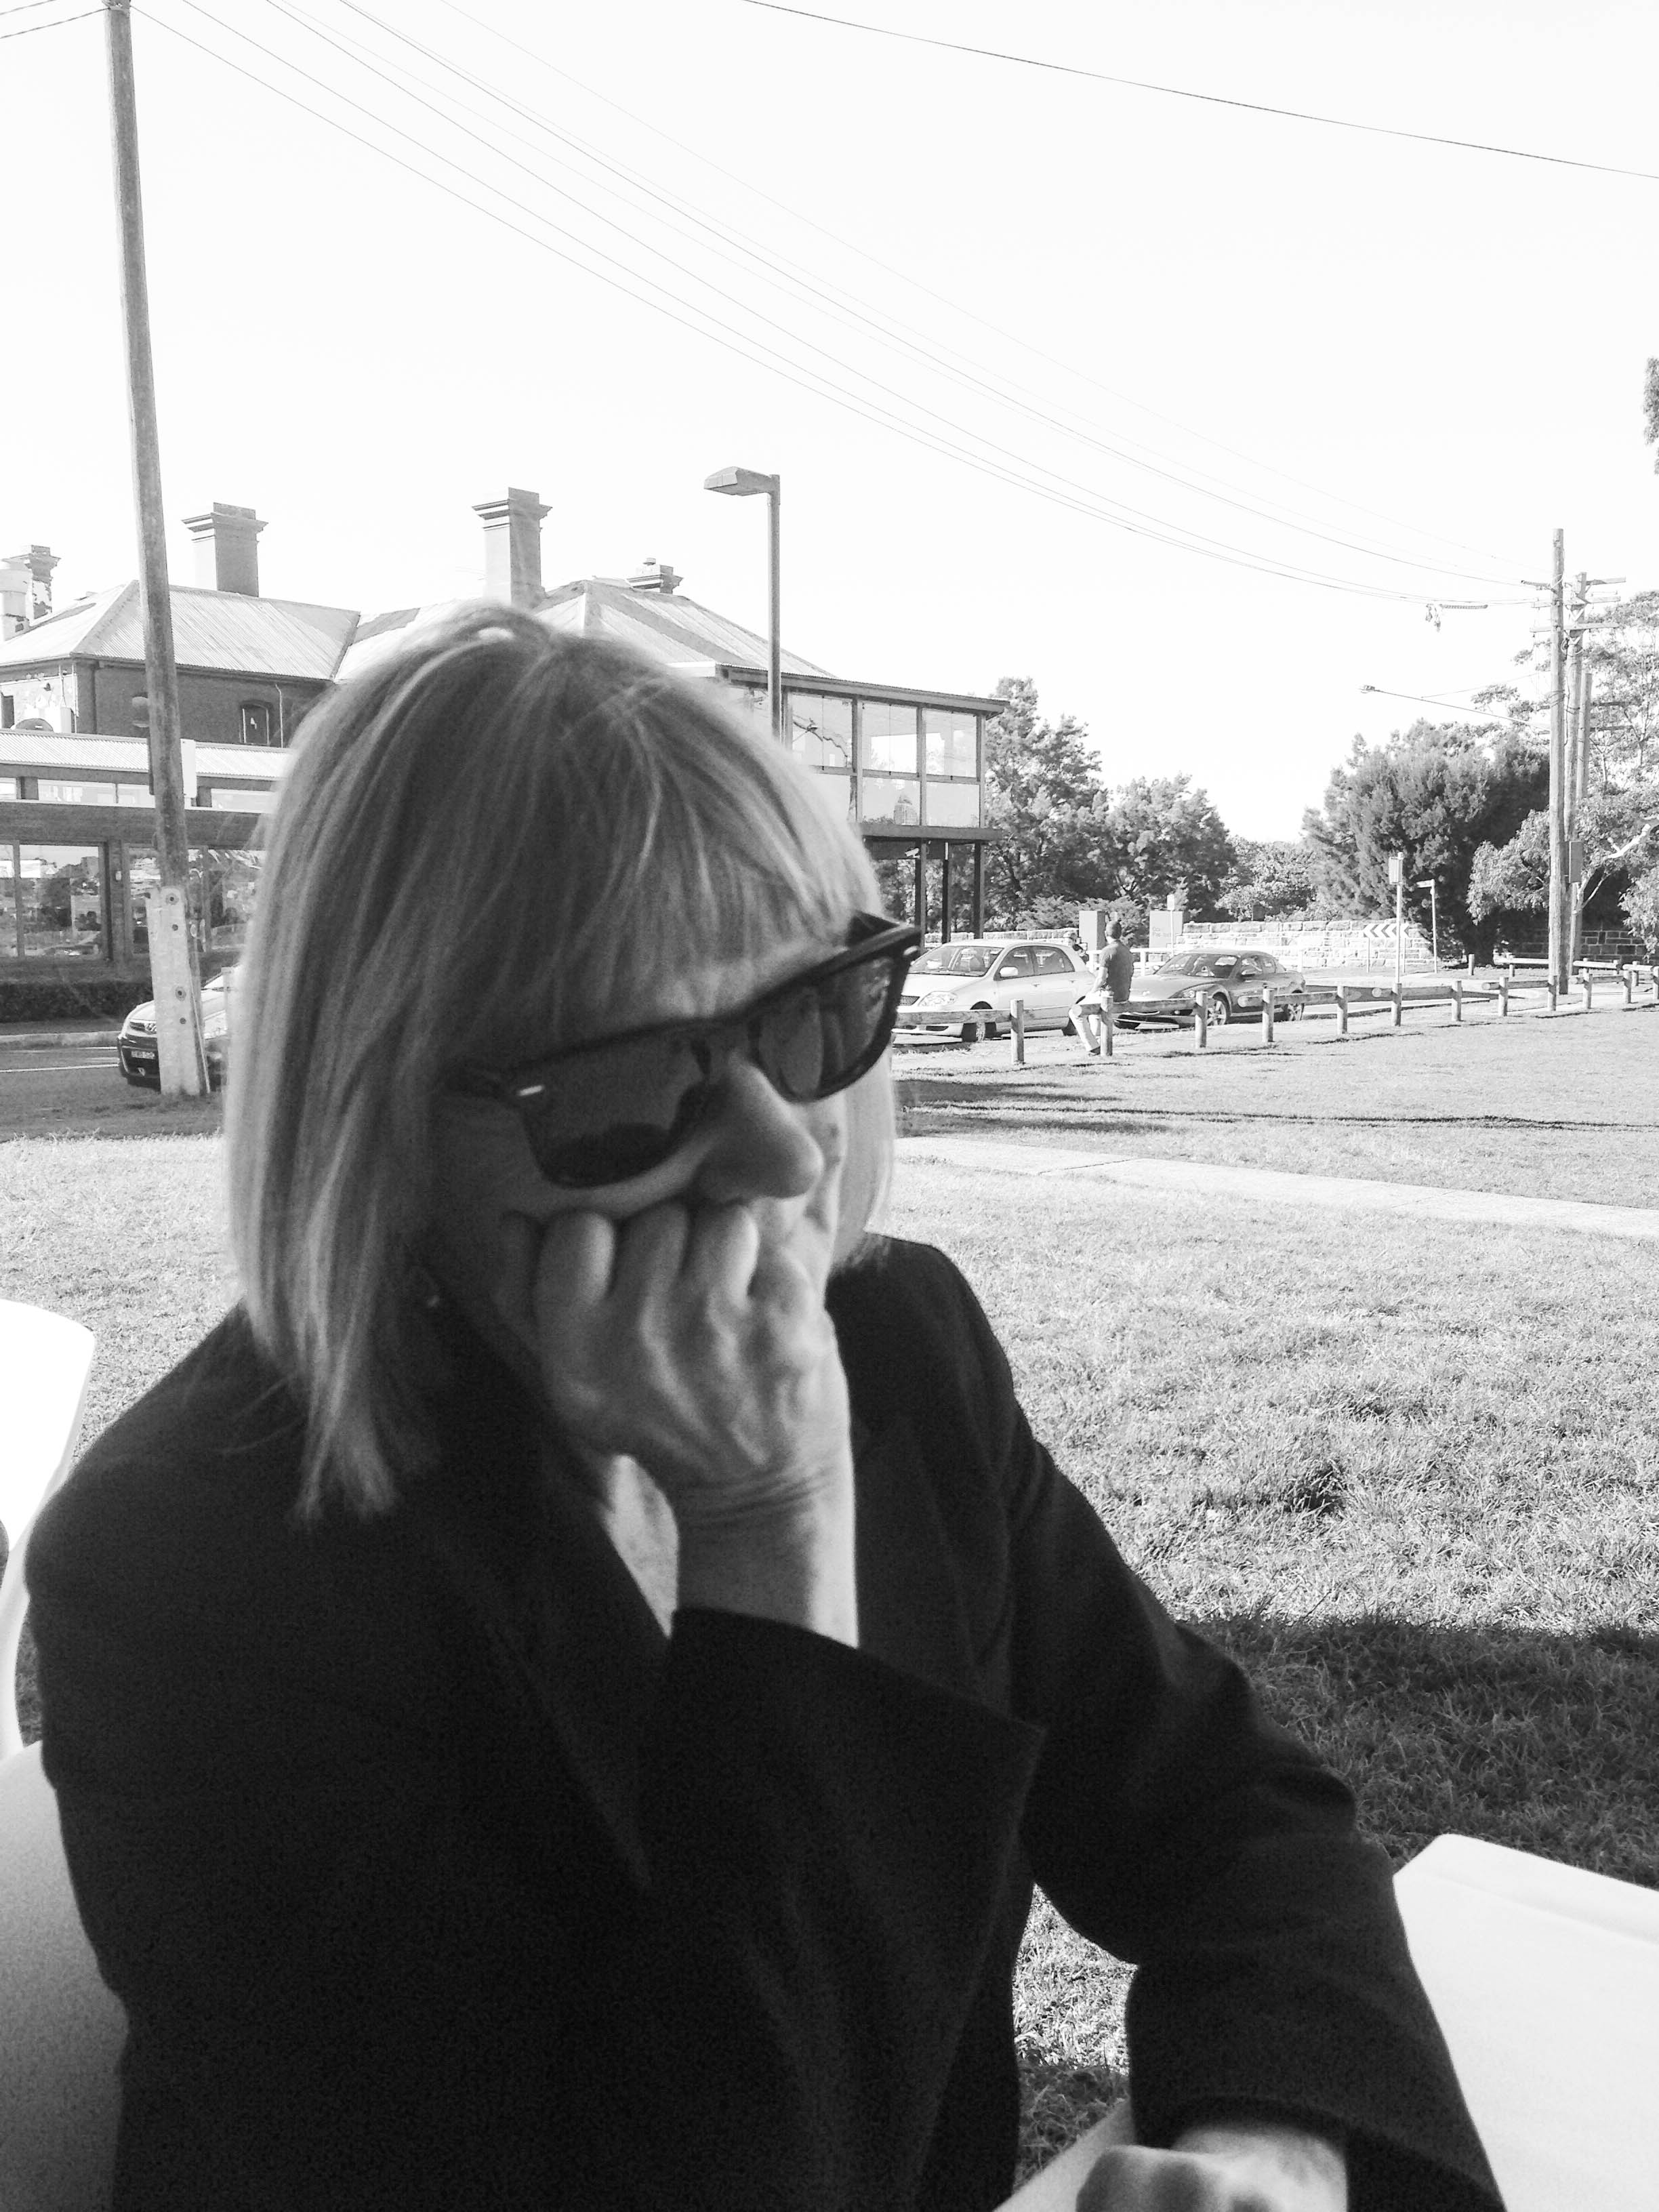
person, black and white, white, photography, black, monochrome, photograph, image, monochrome photography